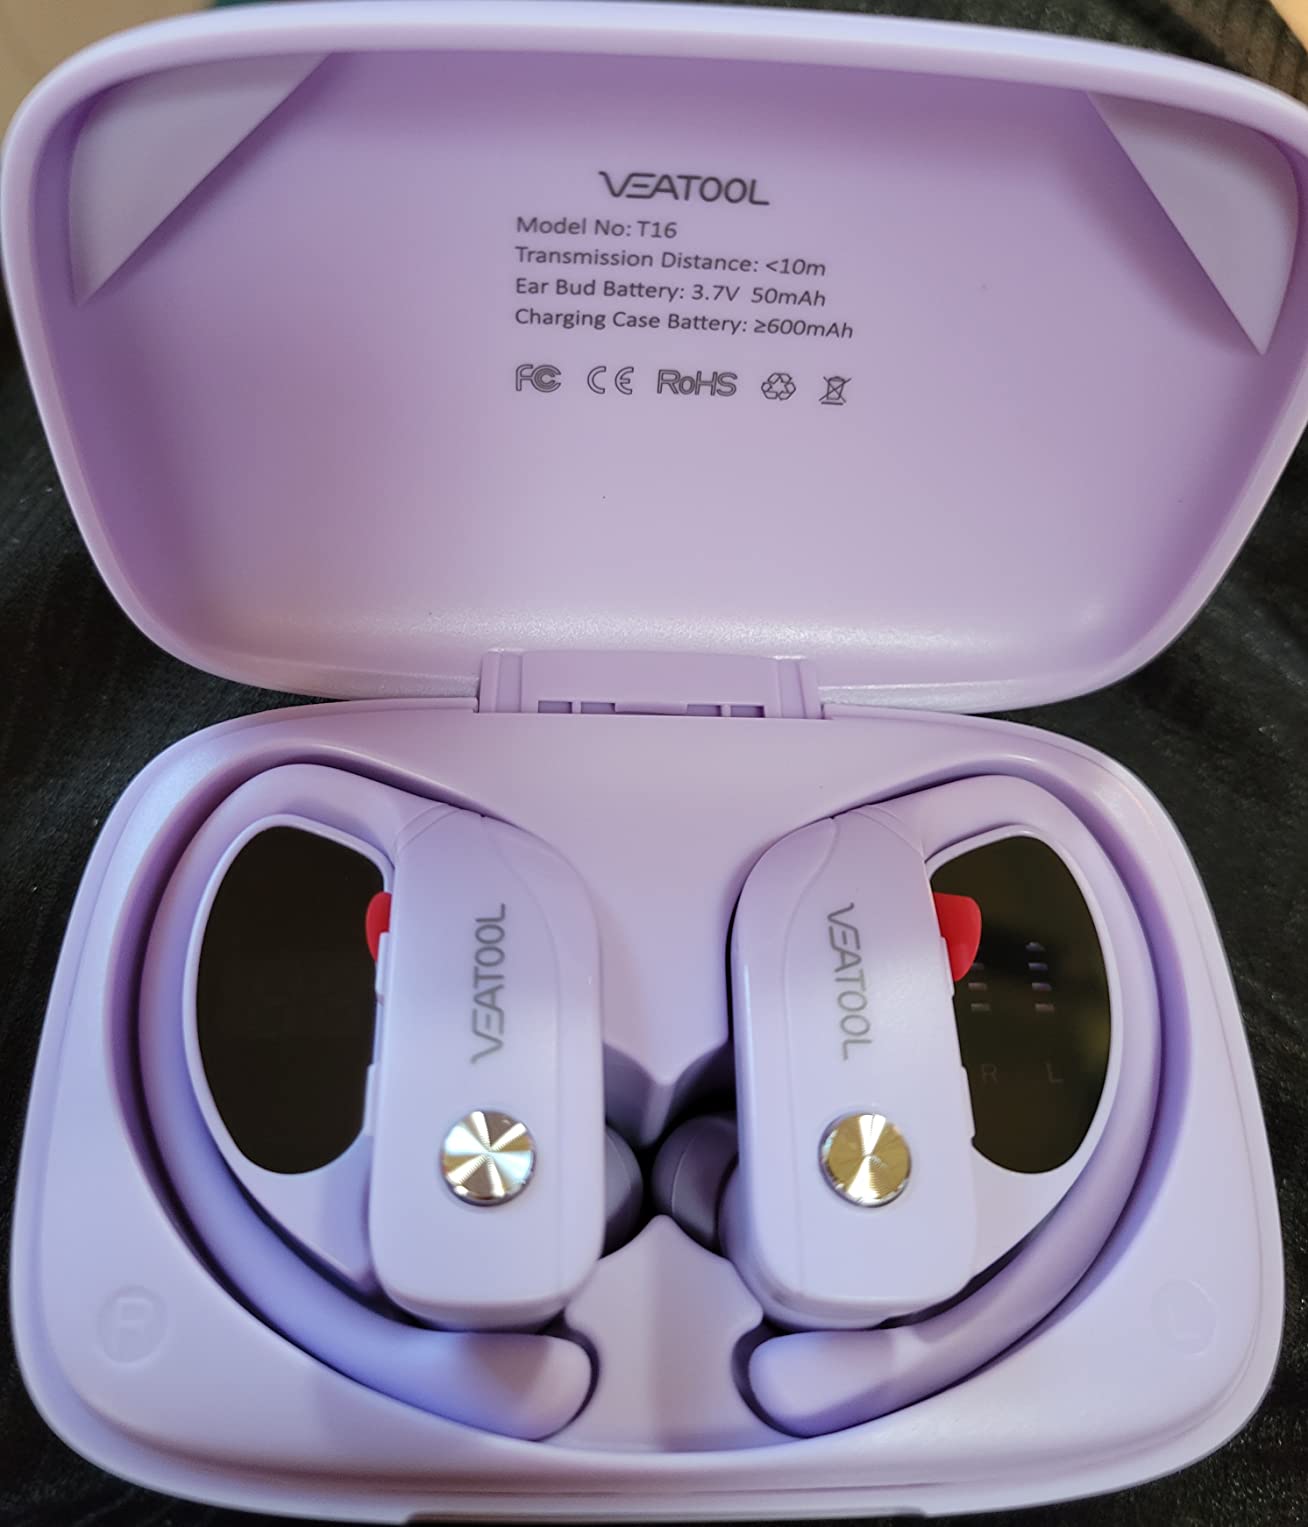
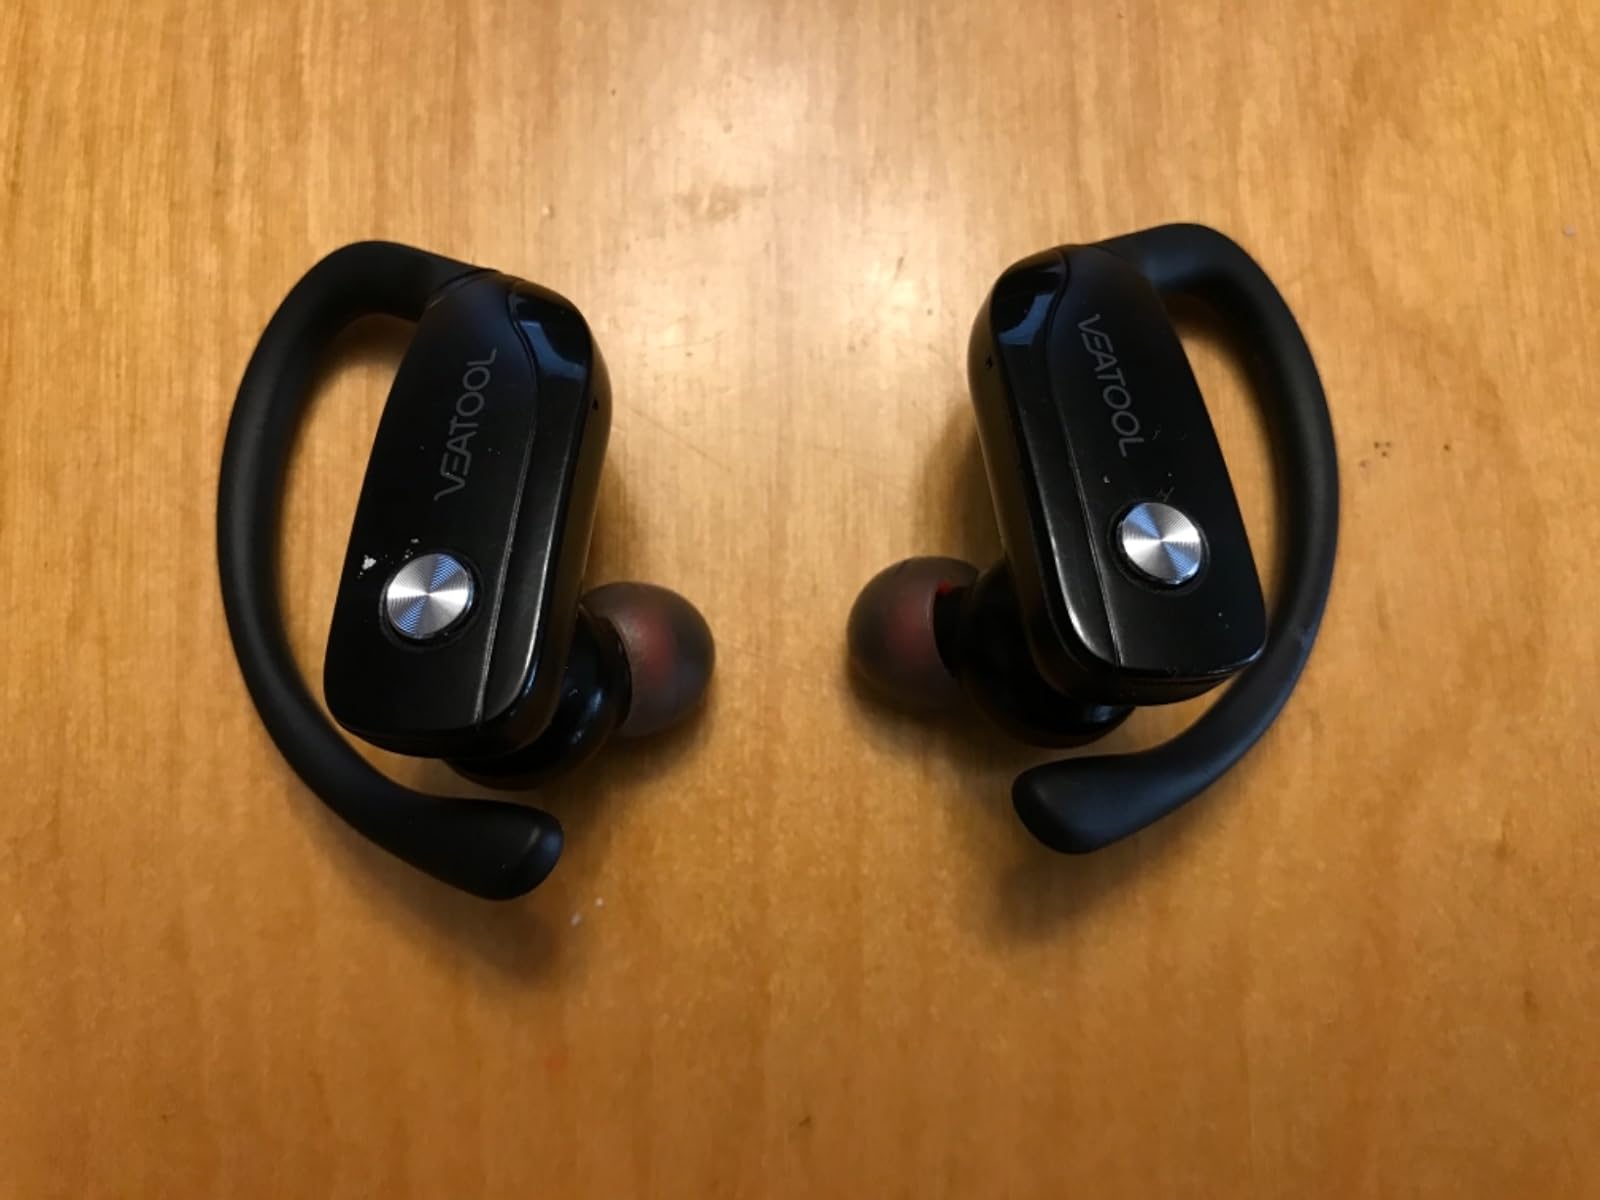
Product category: earbuds
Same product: no